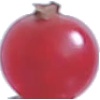
Label: redcurrant